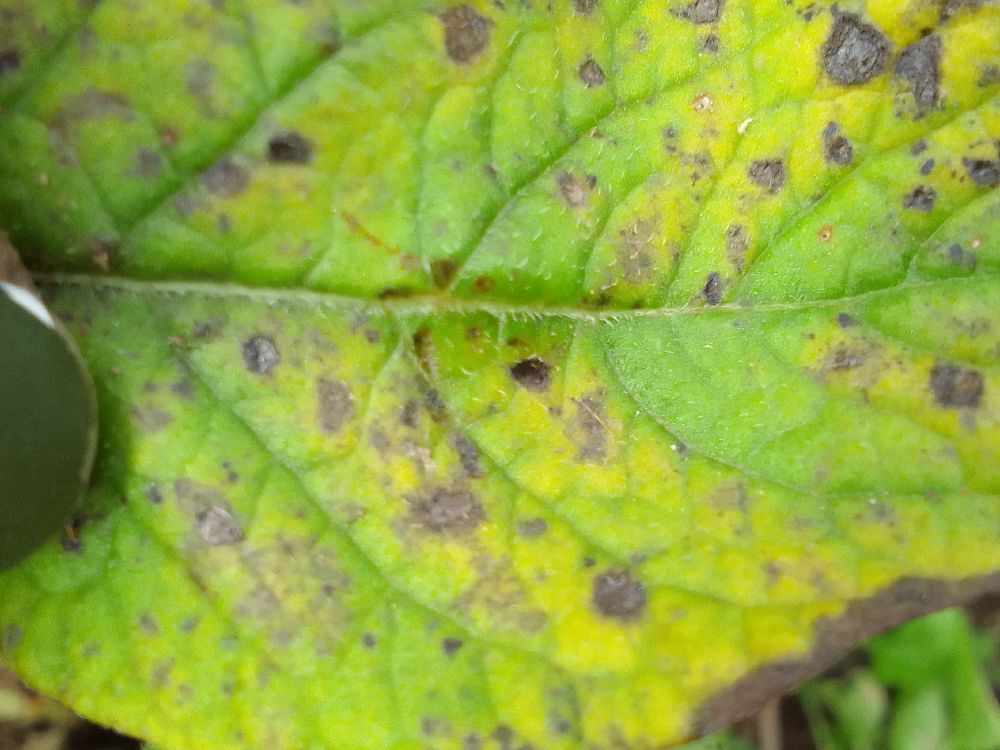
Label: Early blight